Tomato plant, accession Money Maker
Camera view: tilt-top (135 deg); turntable rotation: 30 degrees
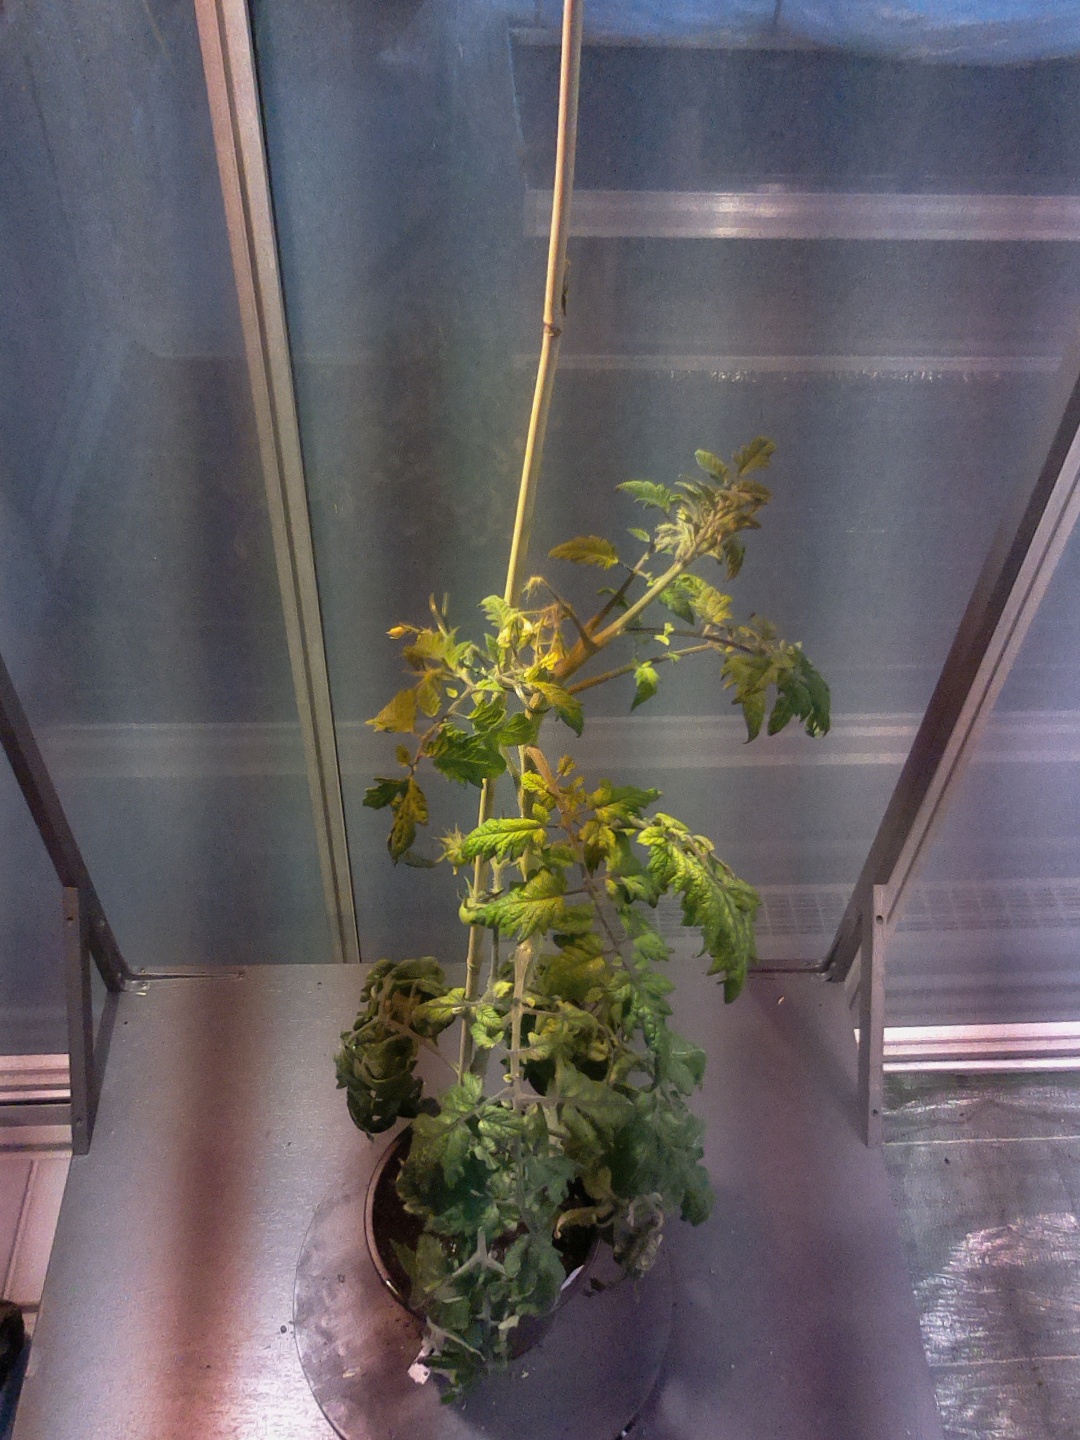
BBCH growth stage 72: 20%-30% of final fruit size